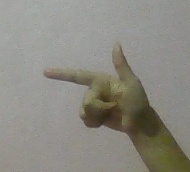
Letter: yaa